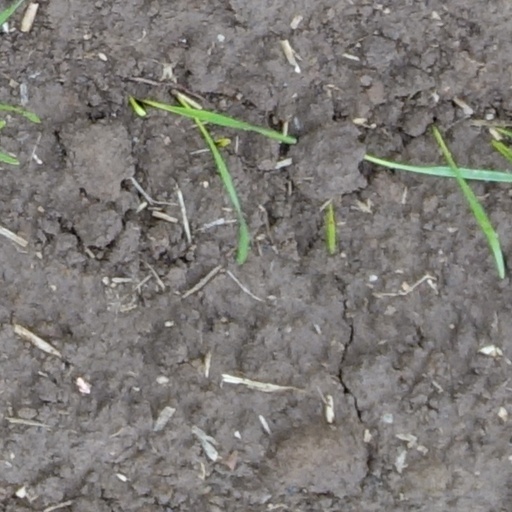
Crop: wheat